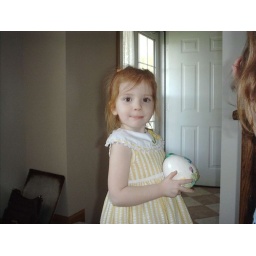
Maureen in yellow dress from Tommy's camera fav